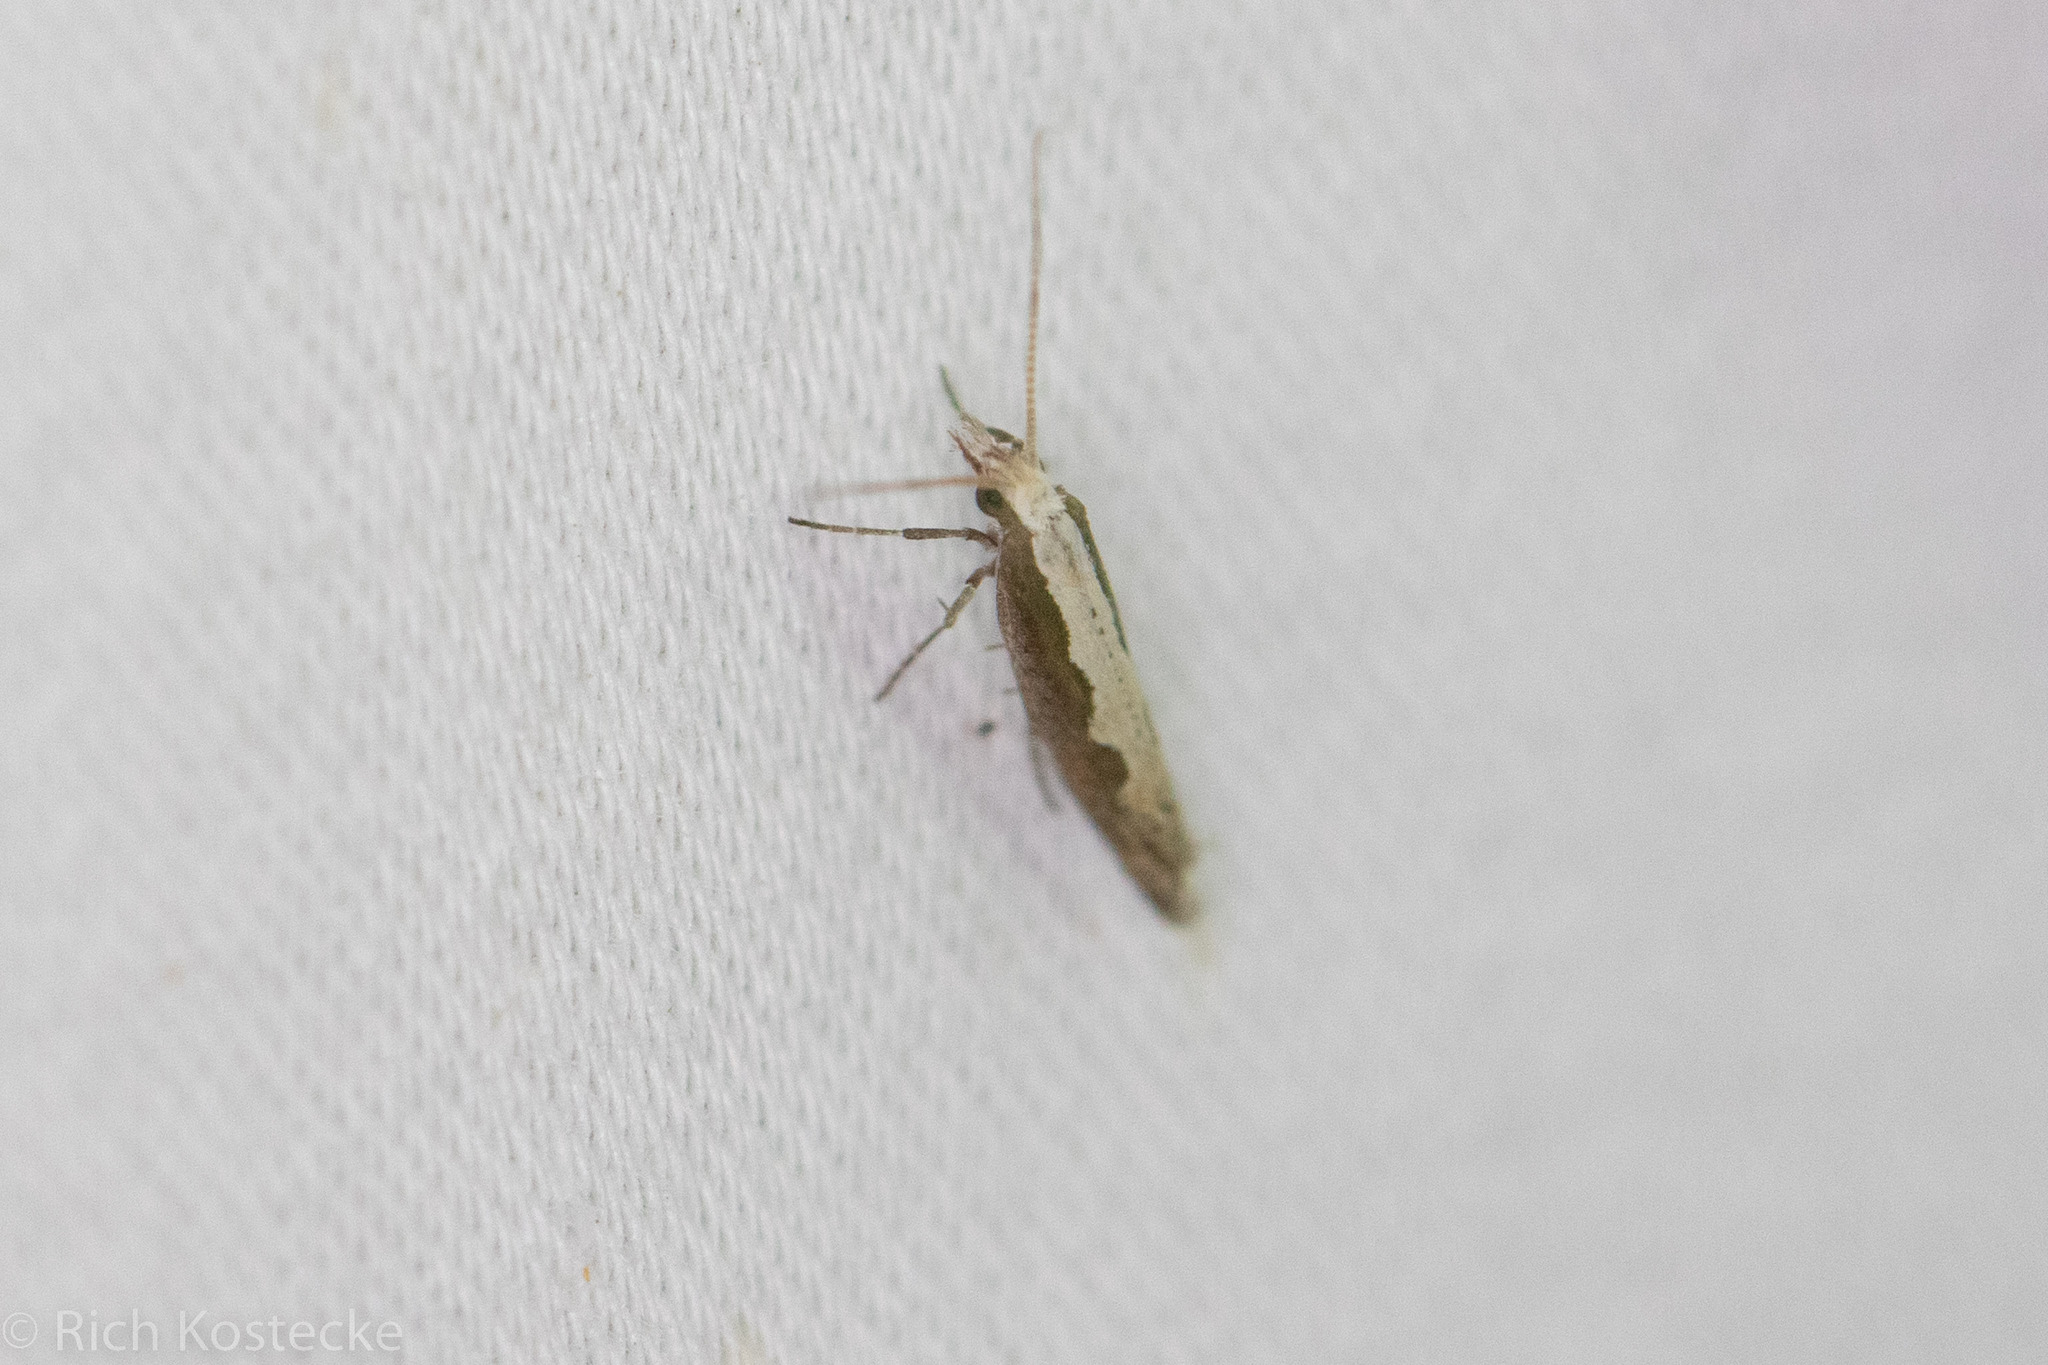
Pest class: diamondback_moth